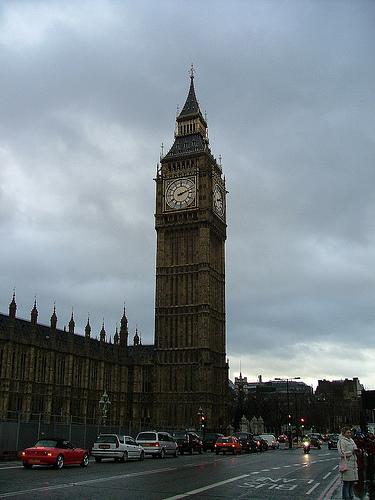
Weather: rain or strom